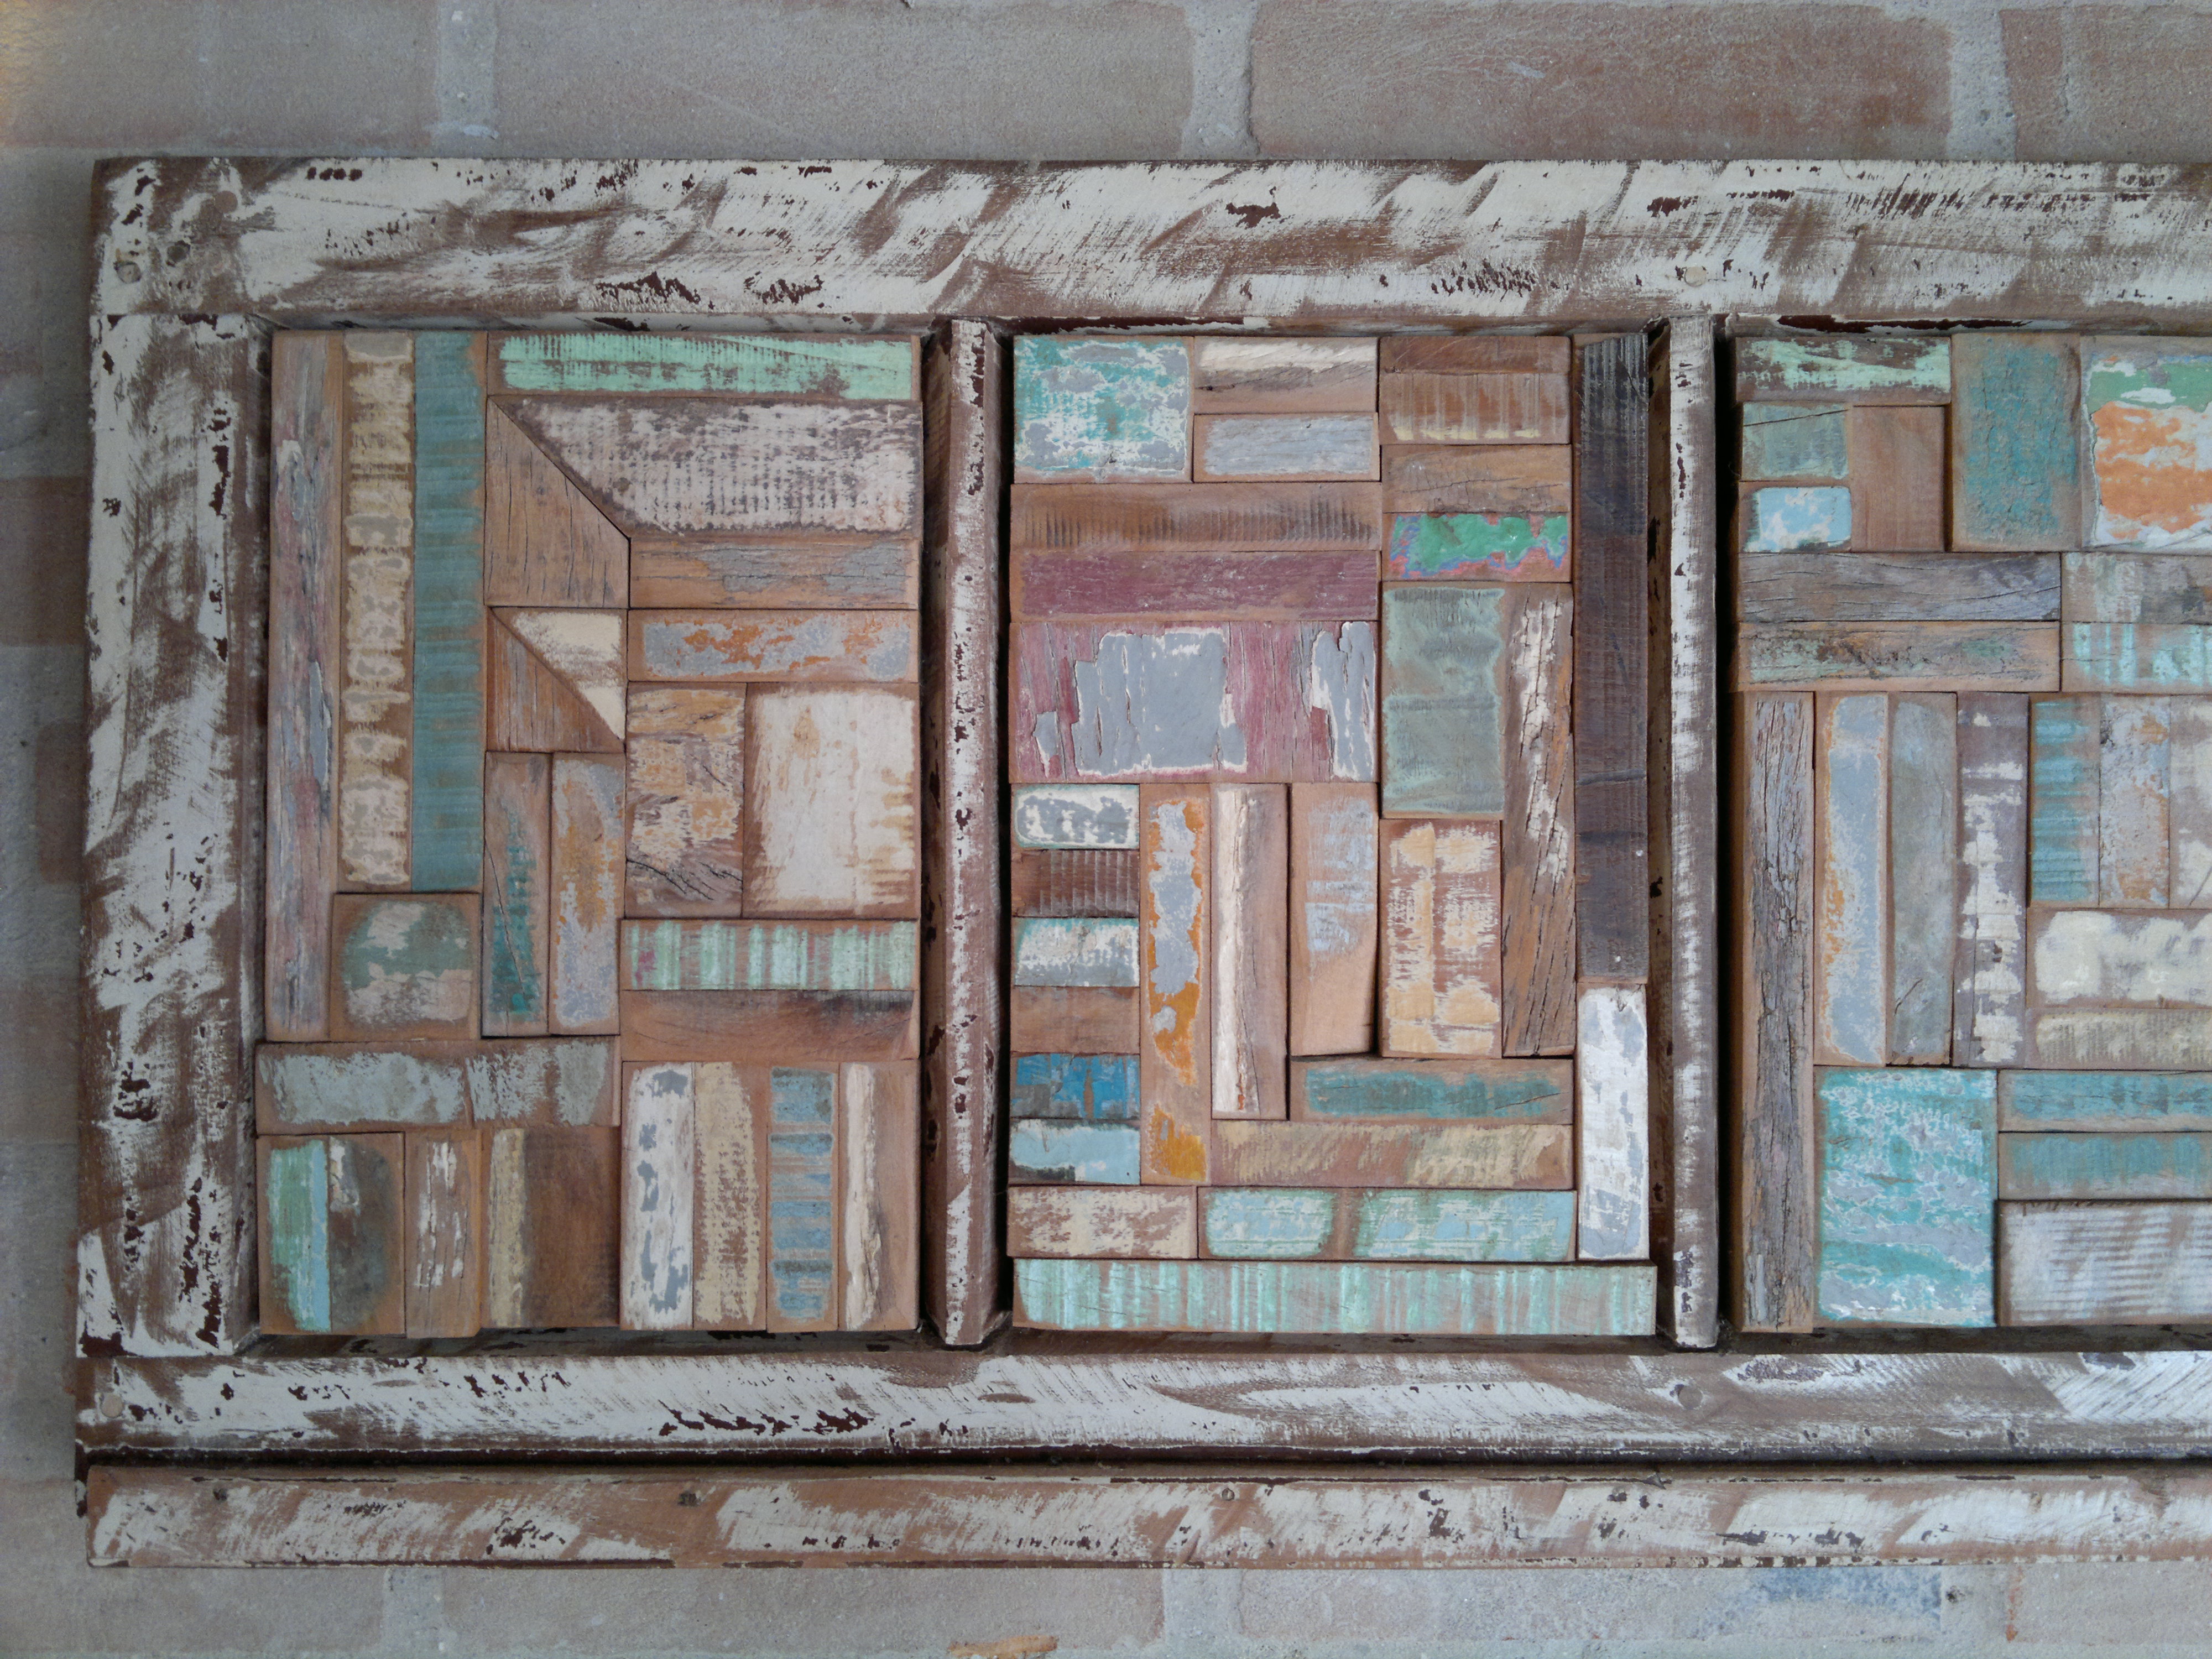
natural, wall, fixture, rectangle, parallel, paint, visual arts, painting, drawing